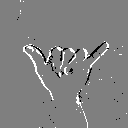
ASL letter: y